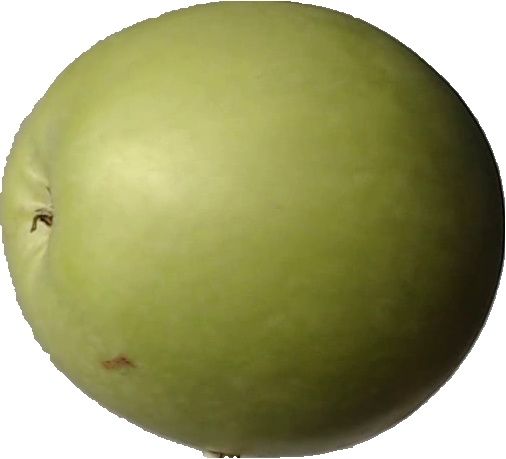
Label: apple_granny_smith_1